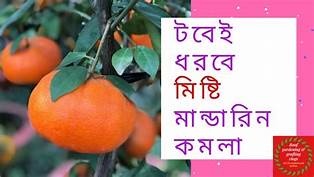
Label: mandarine